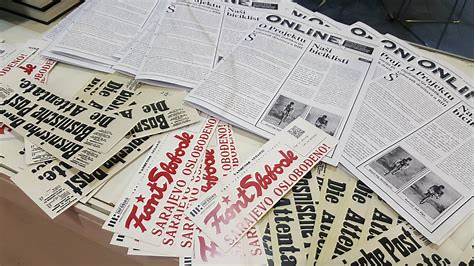
Waste category: paper